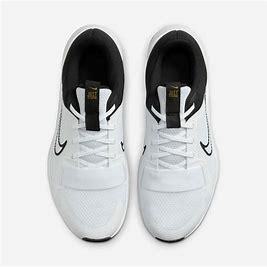
Brand: Nike
Model: MC 2